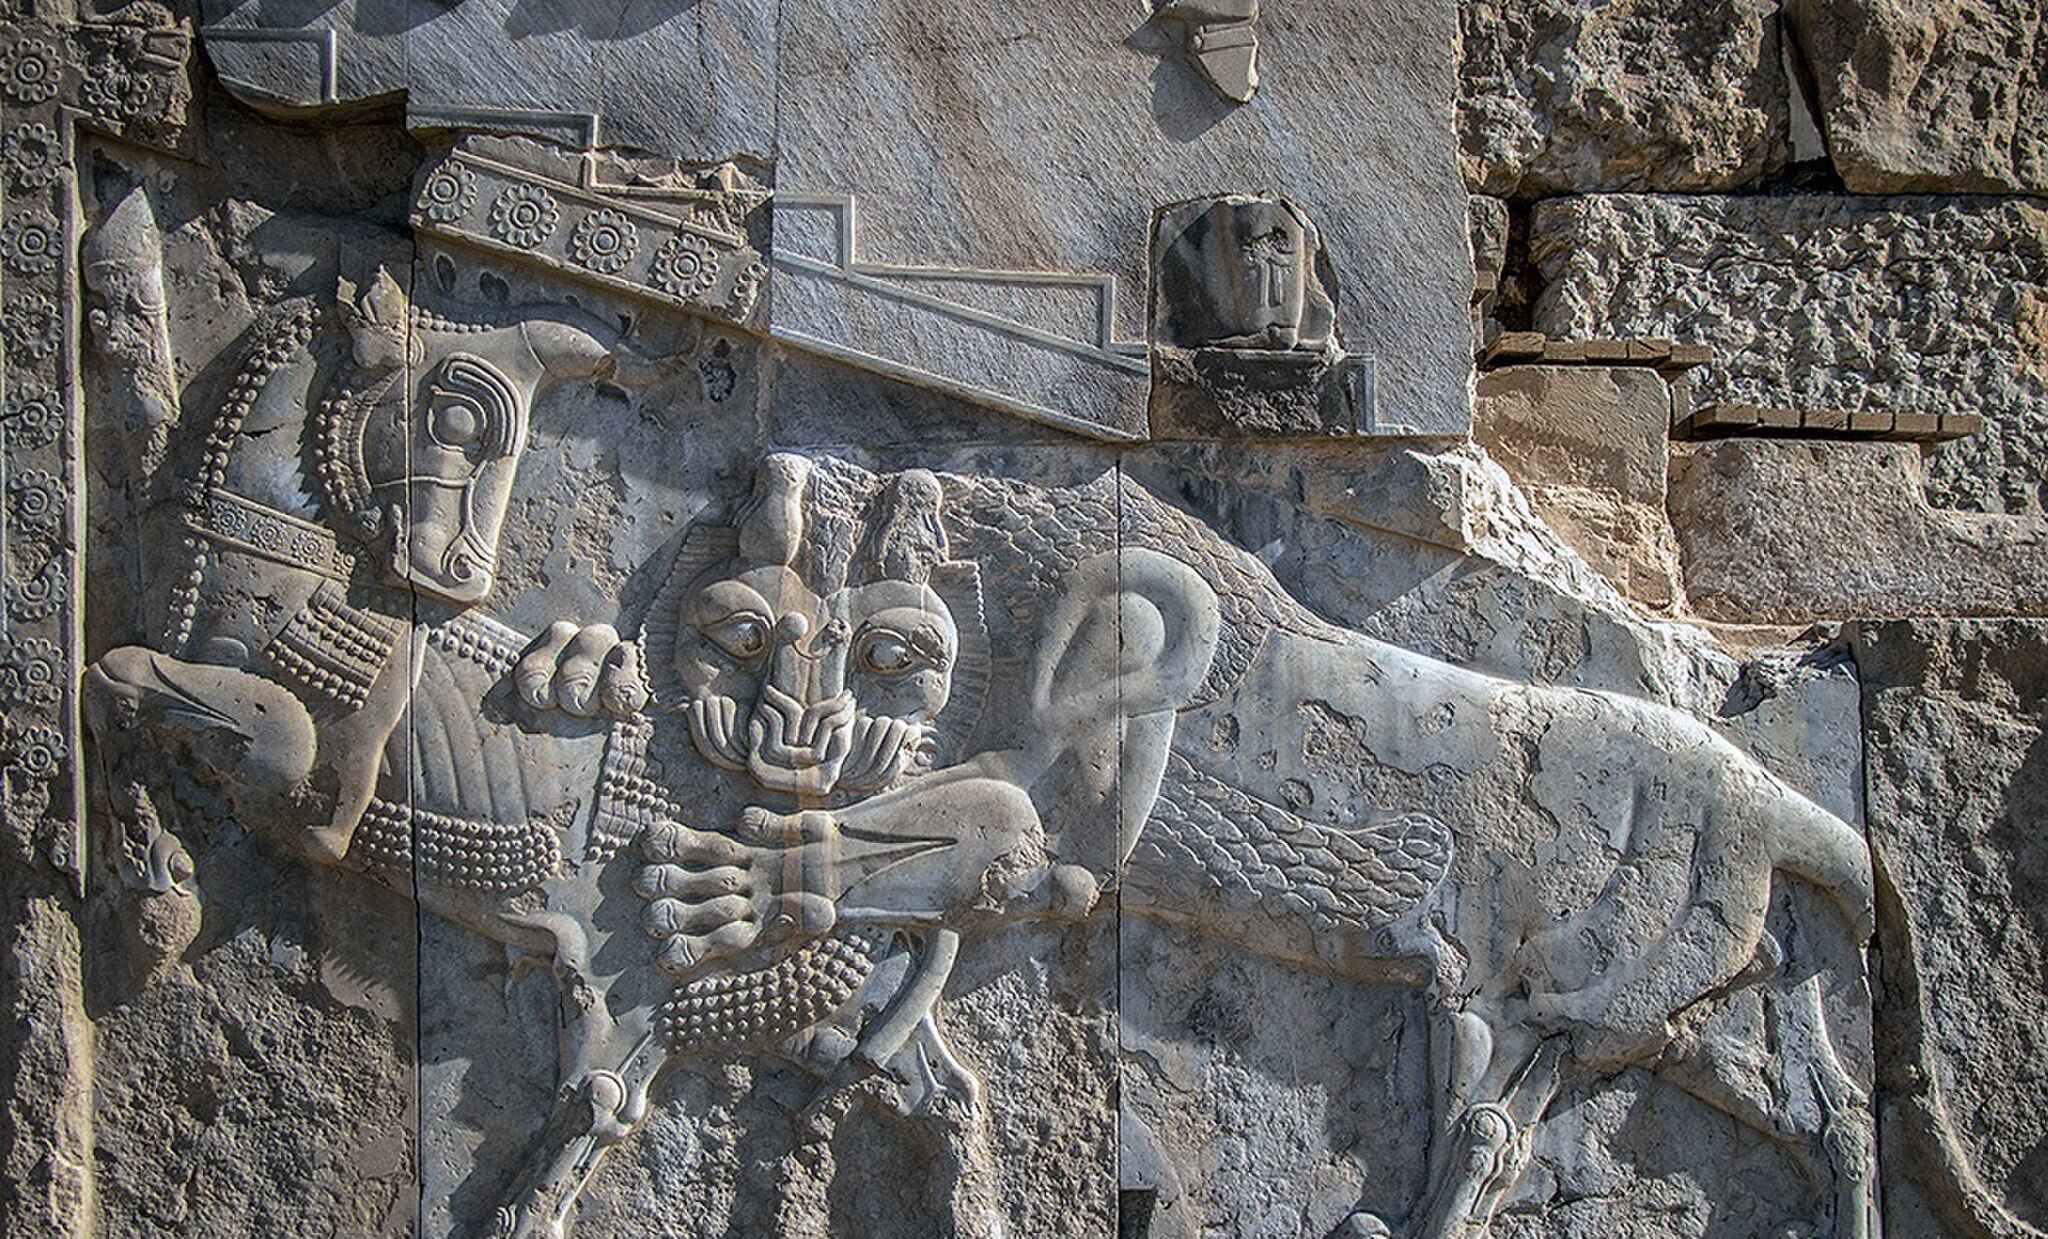
Title: Persepolis 63500 PhotoT
Description: Persepolis
Date: 2019-12-27
Categories: Files from external sources with reviewed licenses, Photographs from farsnews.ir, 2019 in Persepolis, Lion attacking a bull, Persepolis, Western staircase of Tachara